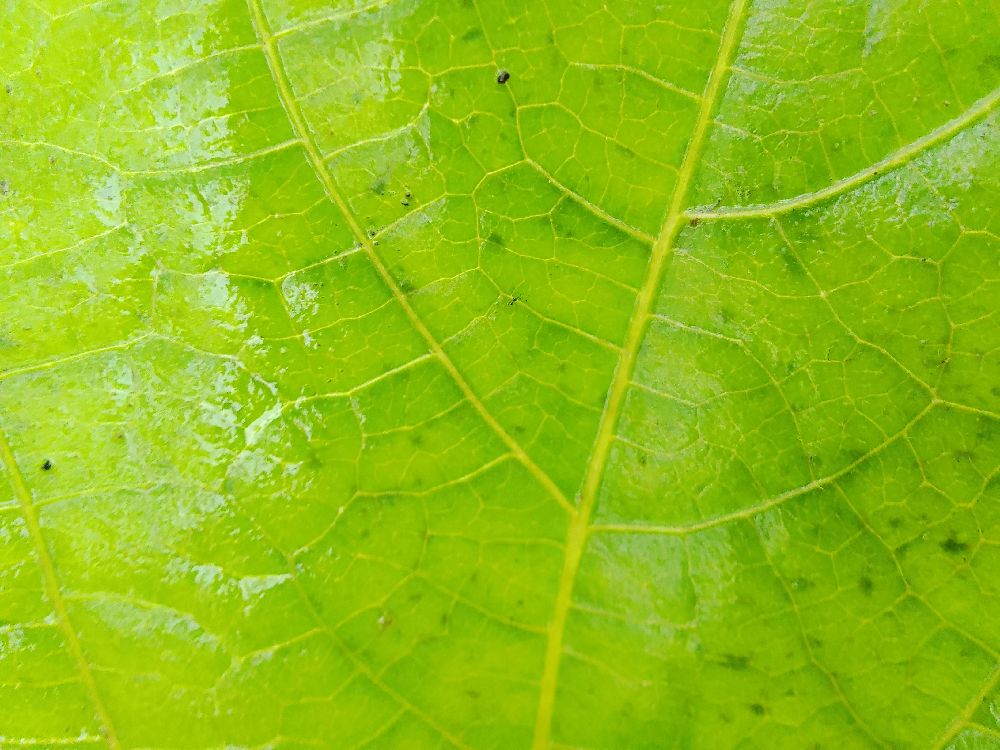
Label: healthy